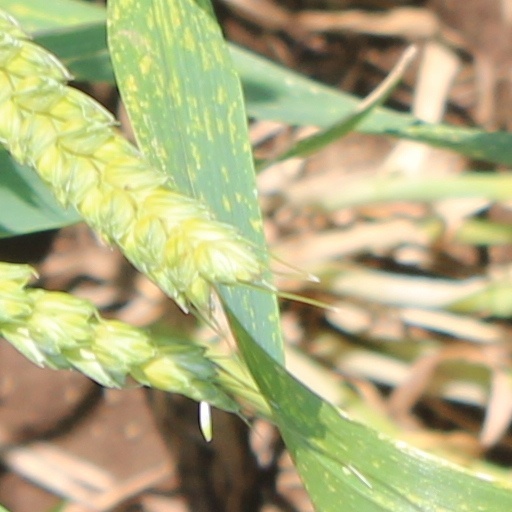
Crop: wheat